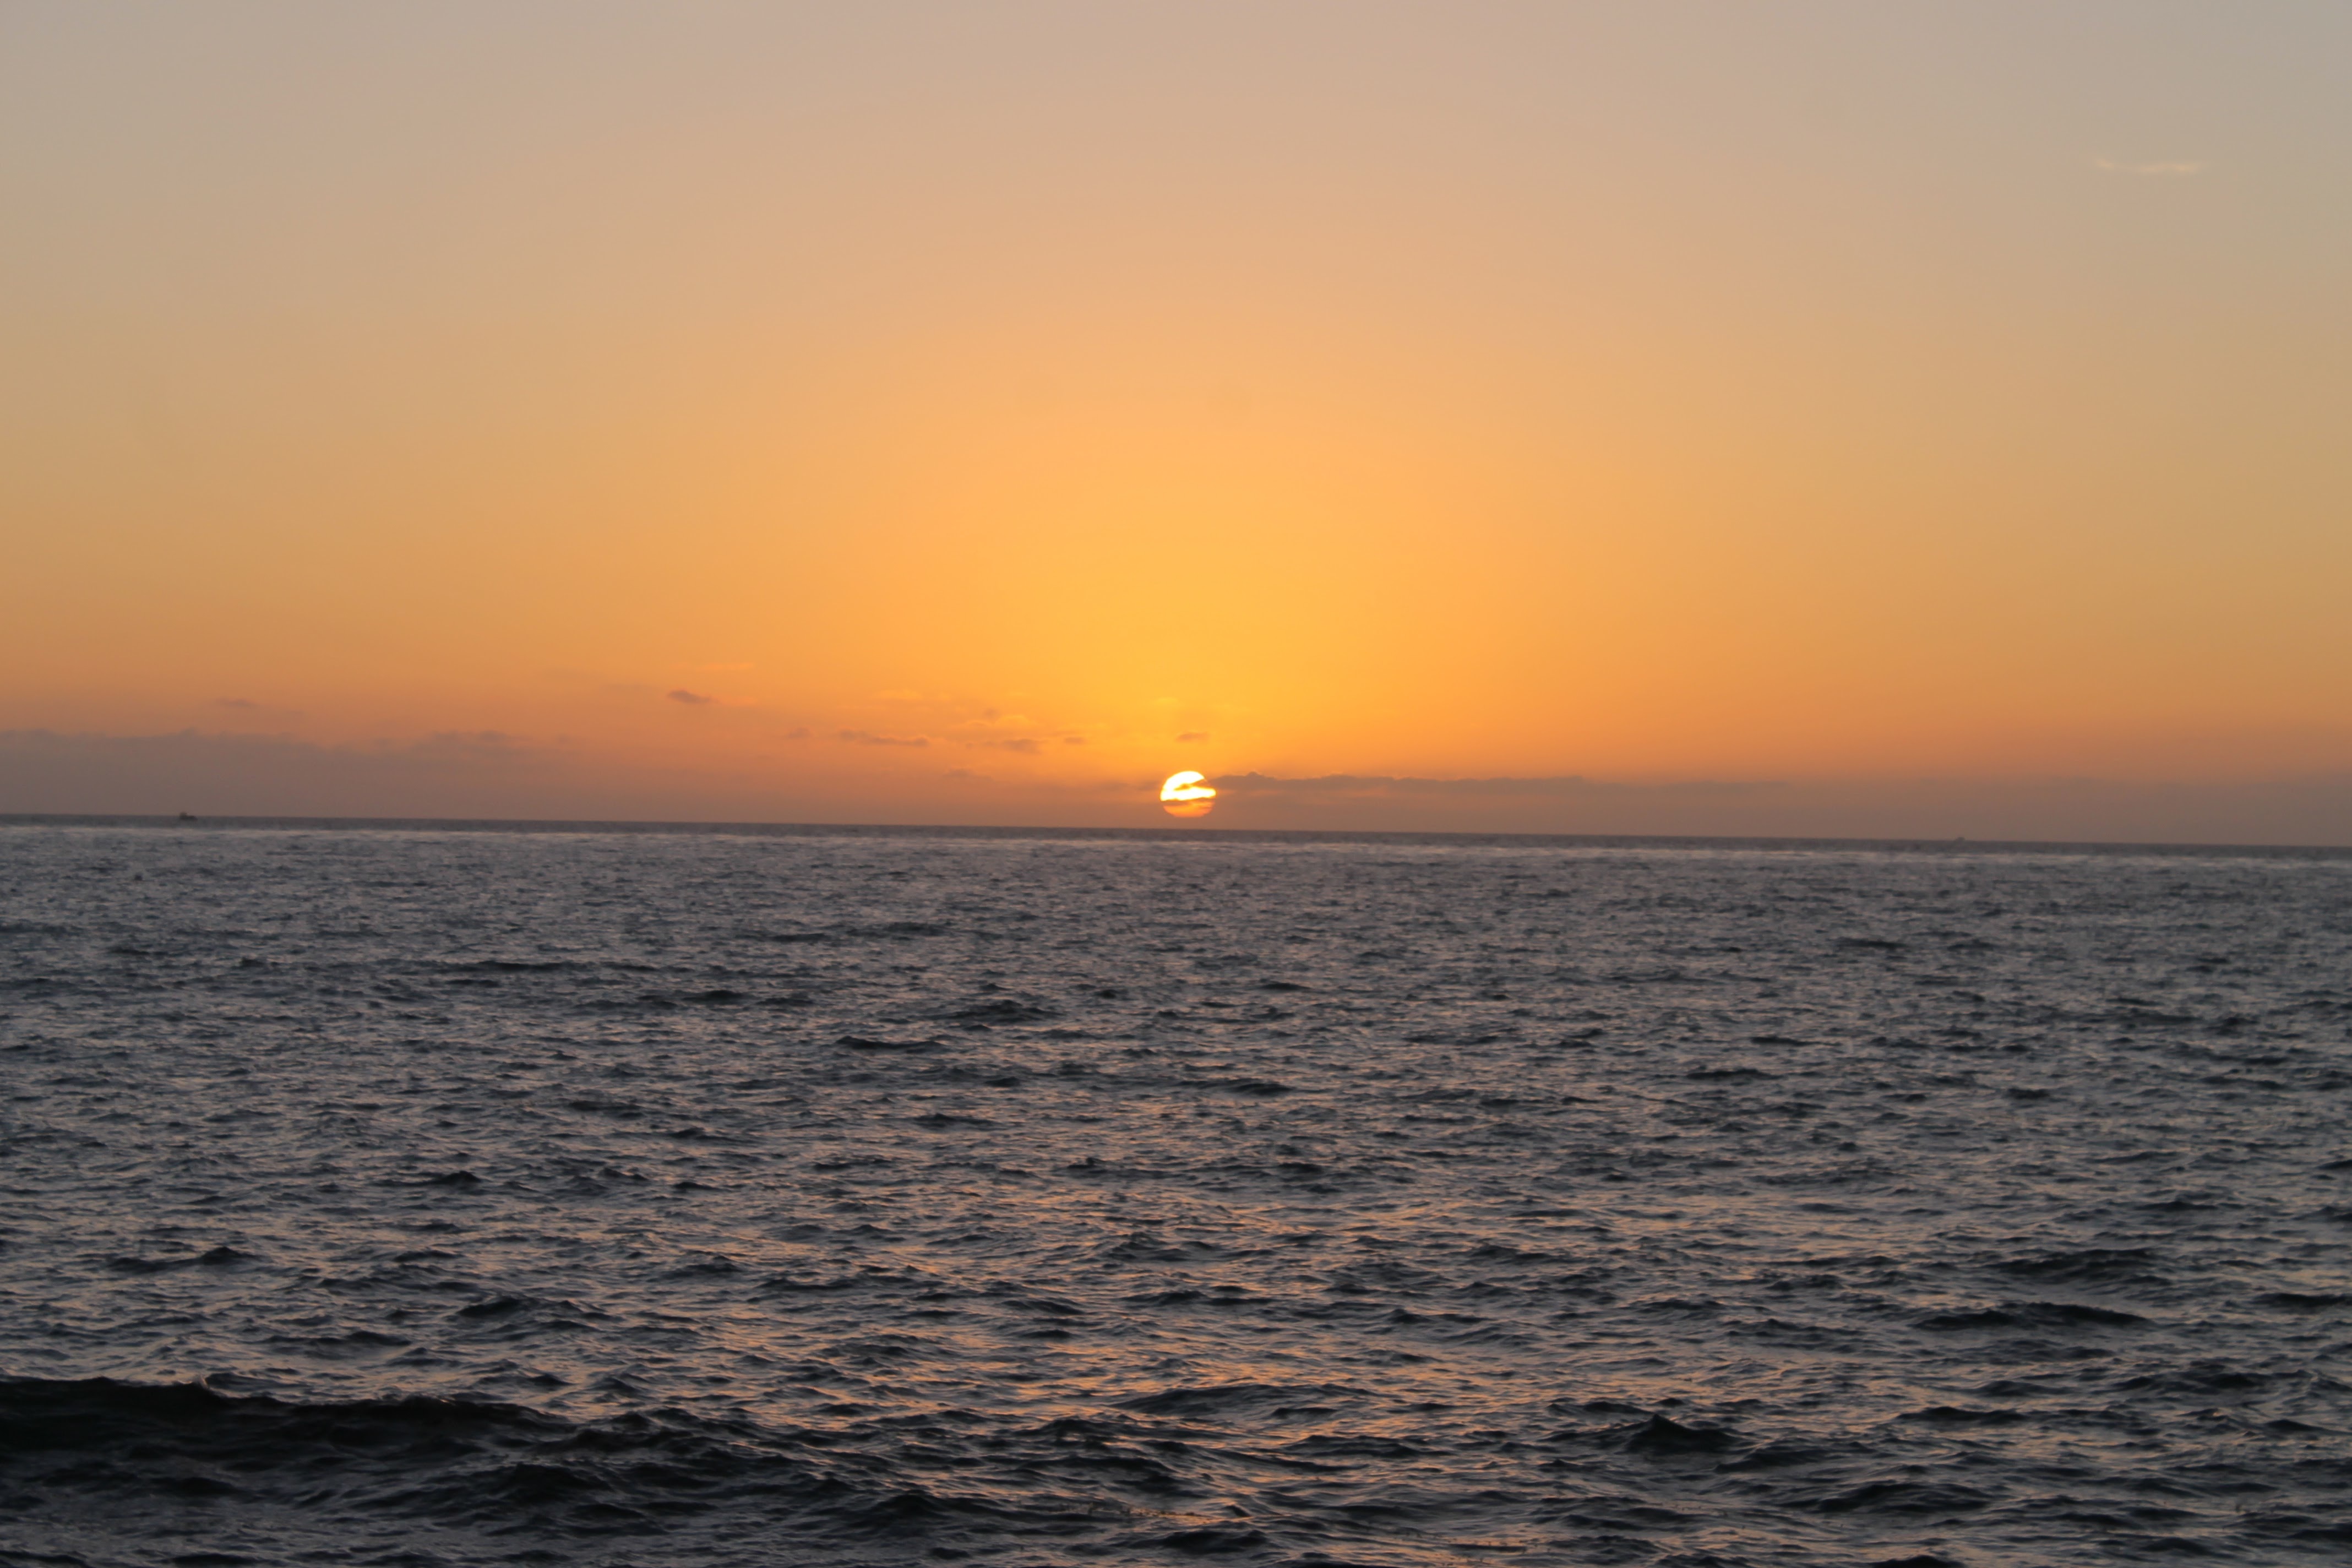
beach, sea, coast, ocean, horizon, sun, sunrise, sunset, morning, shore, wave, dawn, dusk, cape, afterglow, wind wave